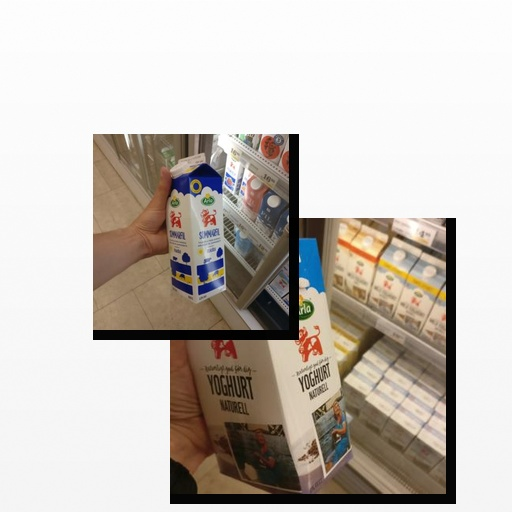
Food items: sour_milk, natural_yogurt